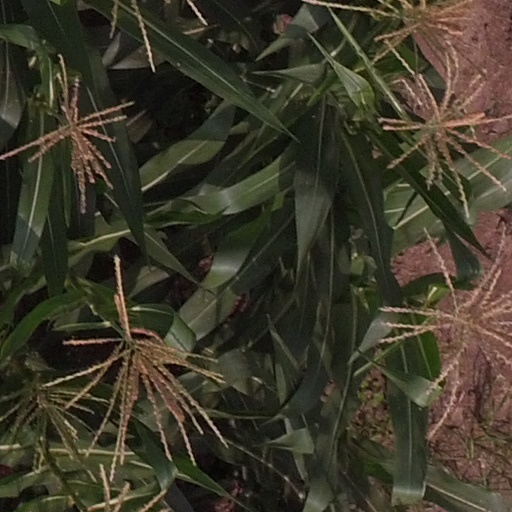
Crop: maize; corn